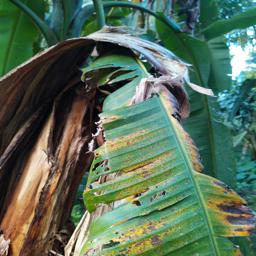
Label: YELLOW SIGATOKA